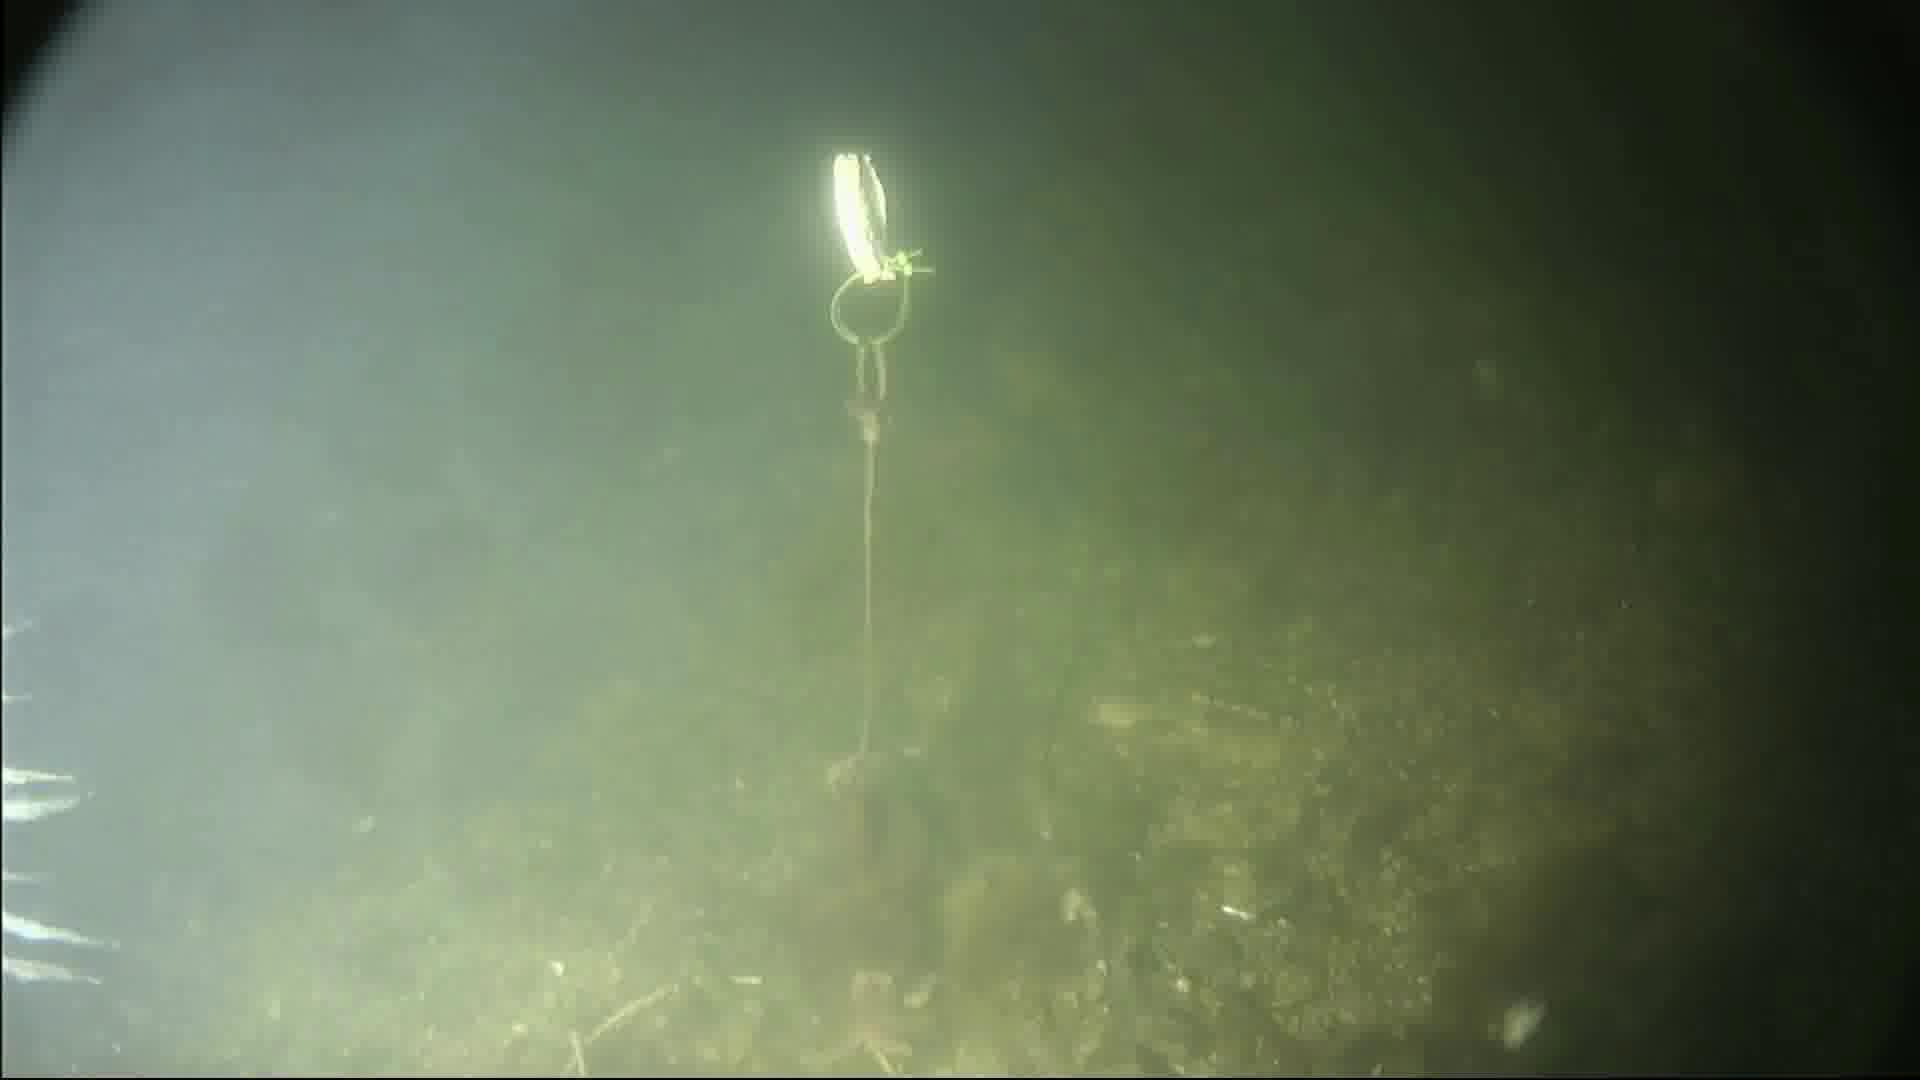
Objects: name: starfish
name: crab
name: small_fish